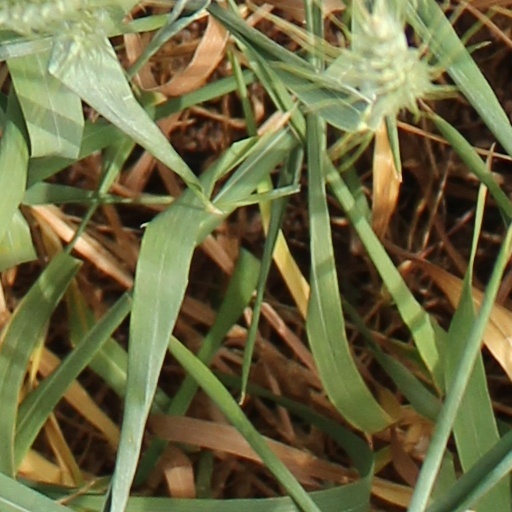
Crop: wheat